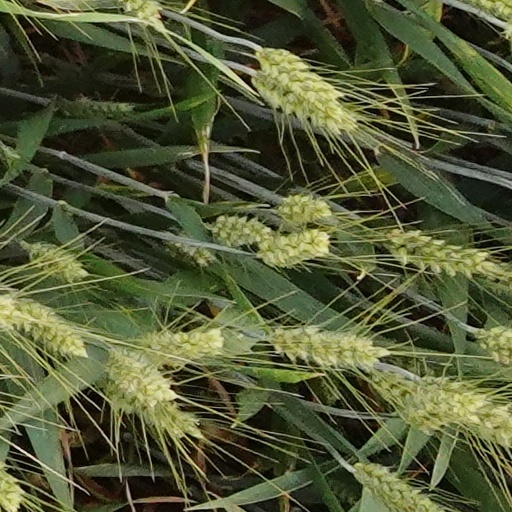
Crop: wheat